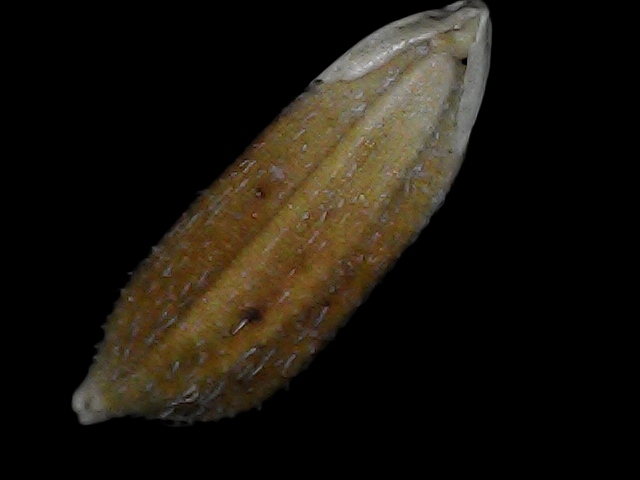
Rice variety: Bd91